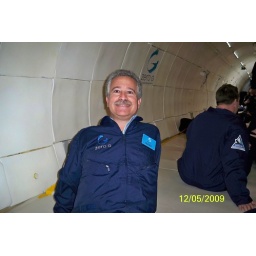
flying back home in normal gravity